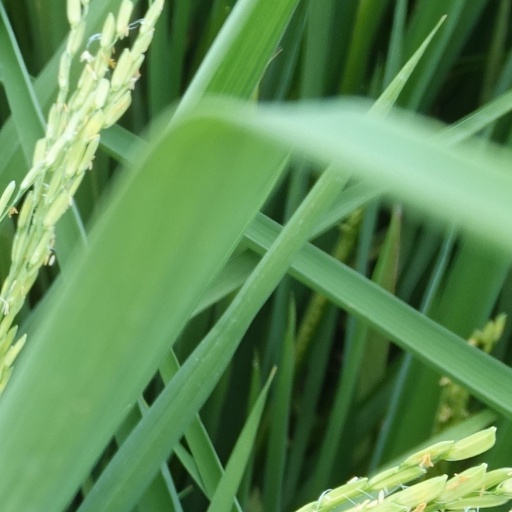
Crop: rice